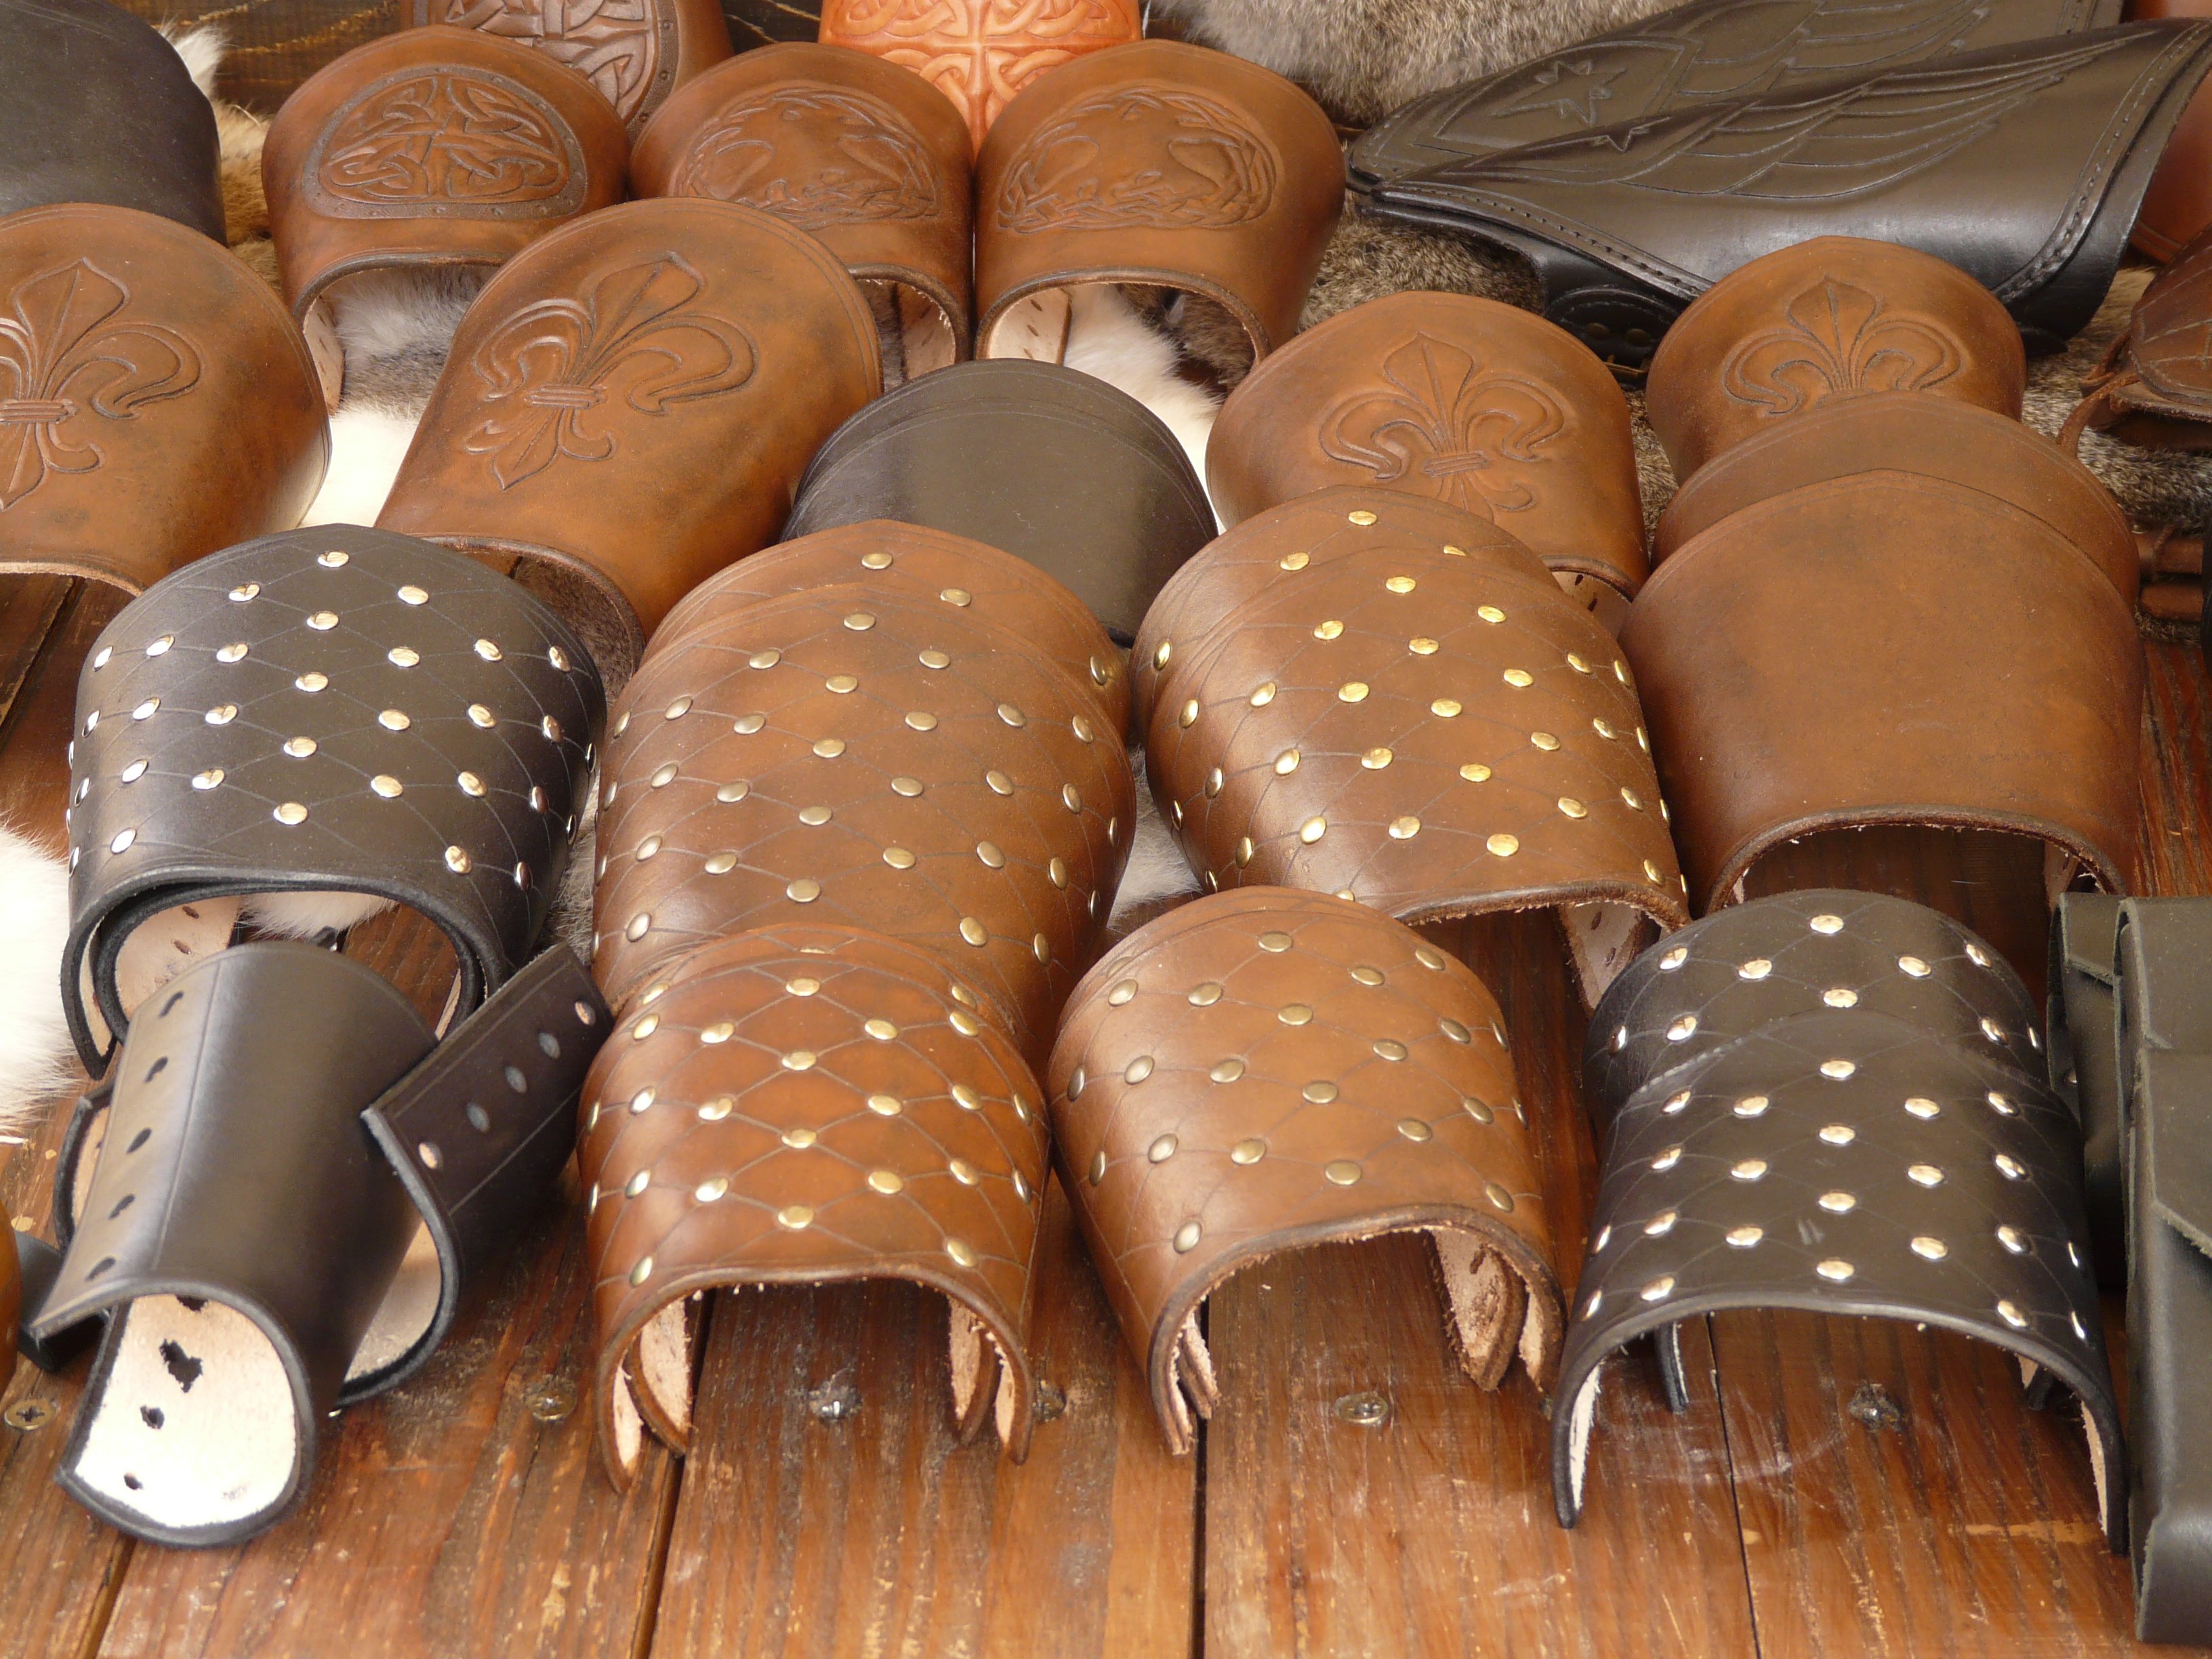
leather, pattern, food, chocolate, arm, bracelet, design, middle ages, gloves, man made object, leather bracelet